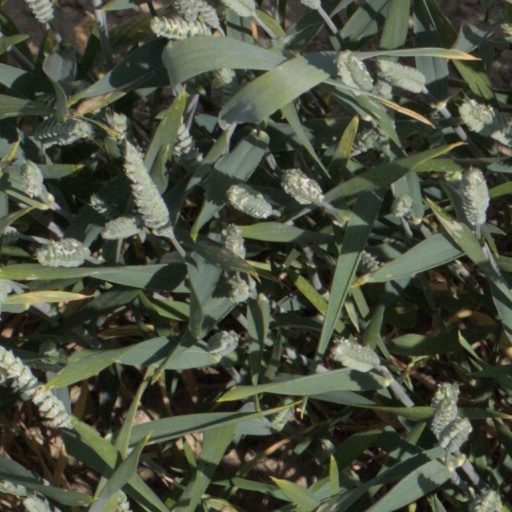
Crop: wheat